Why Announce Your Marriage?

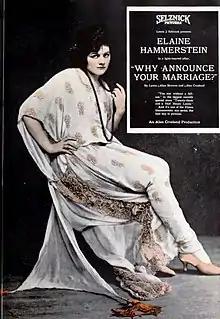

Why Announce Your Marriage? is a 1922 American silent comedy drama film directed by Alan Crosland and starring Elaine Hammerstein, Niles Welch and Arthur Housman.